Henri Royer

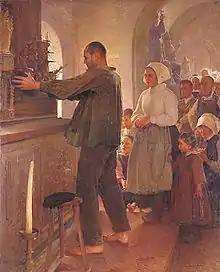
"The Ex-voto" (1898), musée des beaux-arts de Quimper.

In 1896, accompanied by his wife, he arrived in Brittany, here he would spend much of his life, particularly in the vicinity of Audierne. Unlike other artists, his primary interest lay in the people, rather than the scenery. In order to become closer to them, he even learnt to speak Breton. His paintings reveal careful attention to their costumes. As a devout Catholic, he also painted religious subjects, such as solitary figures in prayer.